Jockey Hollow

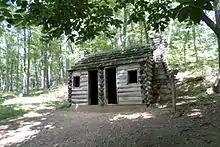
Reconstructed hut at Jockey Hollow (July 2015)

Soldiers had to build their own huts including surrounding trenches for drainage. The huts, made of log, were and high. Twelve men often shared one of over one thousand simple huts built in Jockey Hollow to house the army. Inside the huts soldiers had a fireplace for warmth and cooking. To create a floor they packed the ground for an earthen floor. Soldiers also had to make their own furniture, including bunks and tables. Their bunks got covered with straw and each soldier was to be given one blanket, although Washington claimed that a quarter of the men "did not have the shadow of a blanket." . Soldiers huts were about 2 to 3 ft (50–100 cm) apart, with three rows of eight huts for each regiment. By 1780, soldiers had built about 1,200 huts in Jockey Hollow.